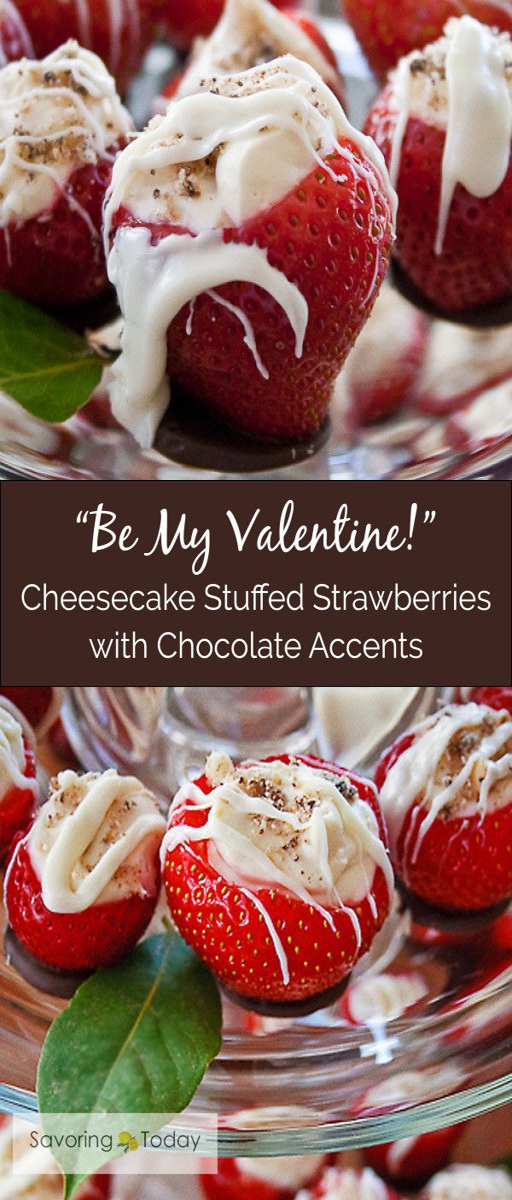
how to make an easy and elegant dessert for valentines day or any celebration .